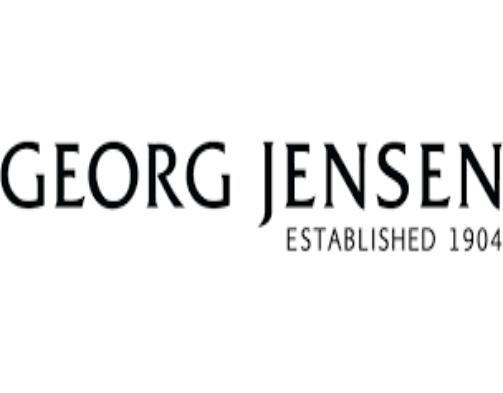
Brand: Georg Jensen
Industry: Clothes